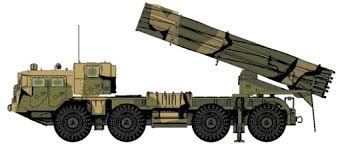
Label: BM-30